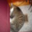
Label: cat